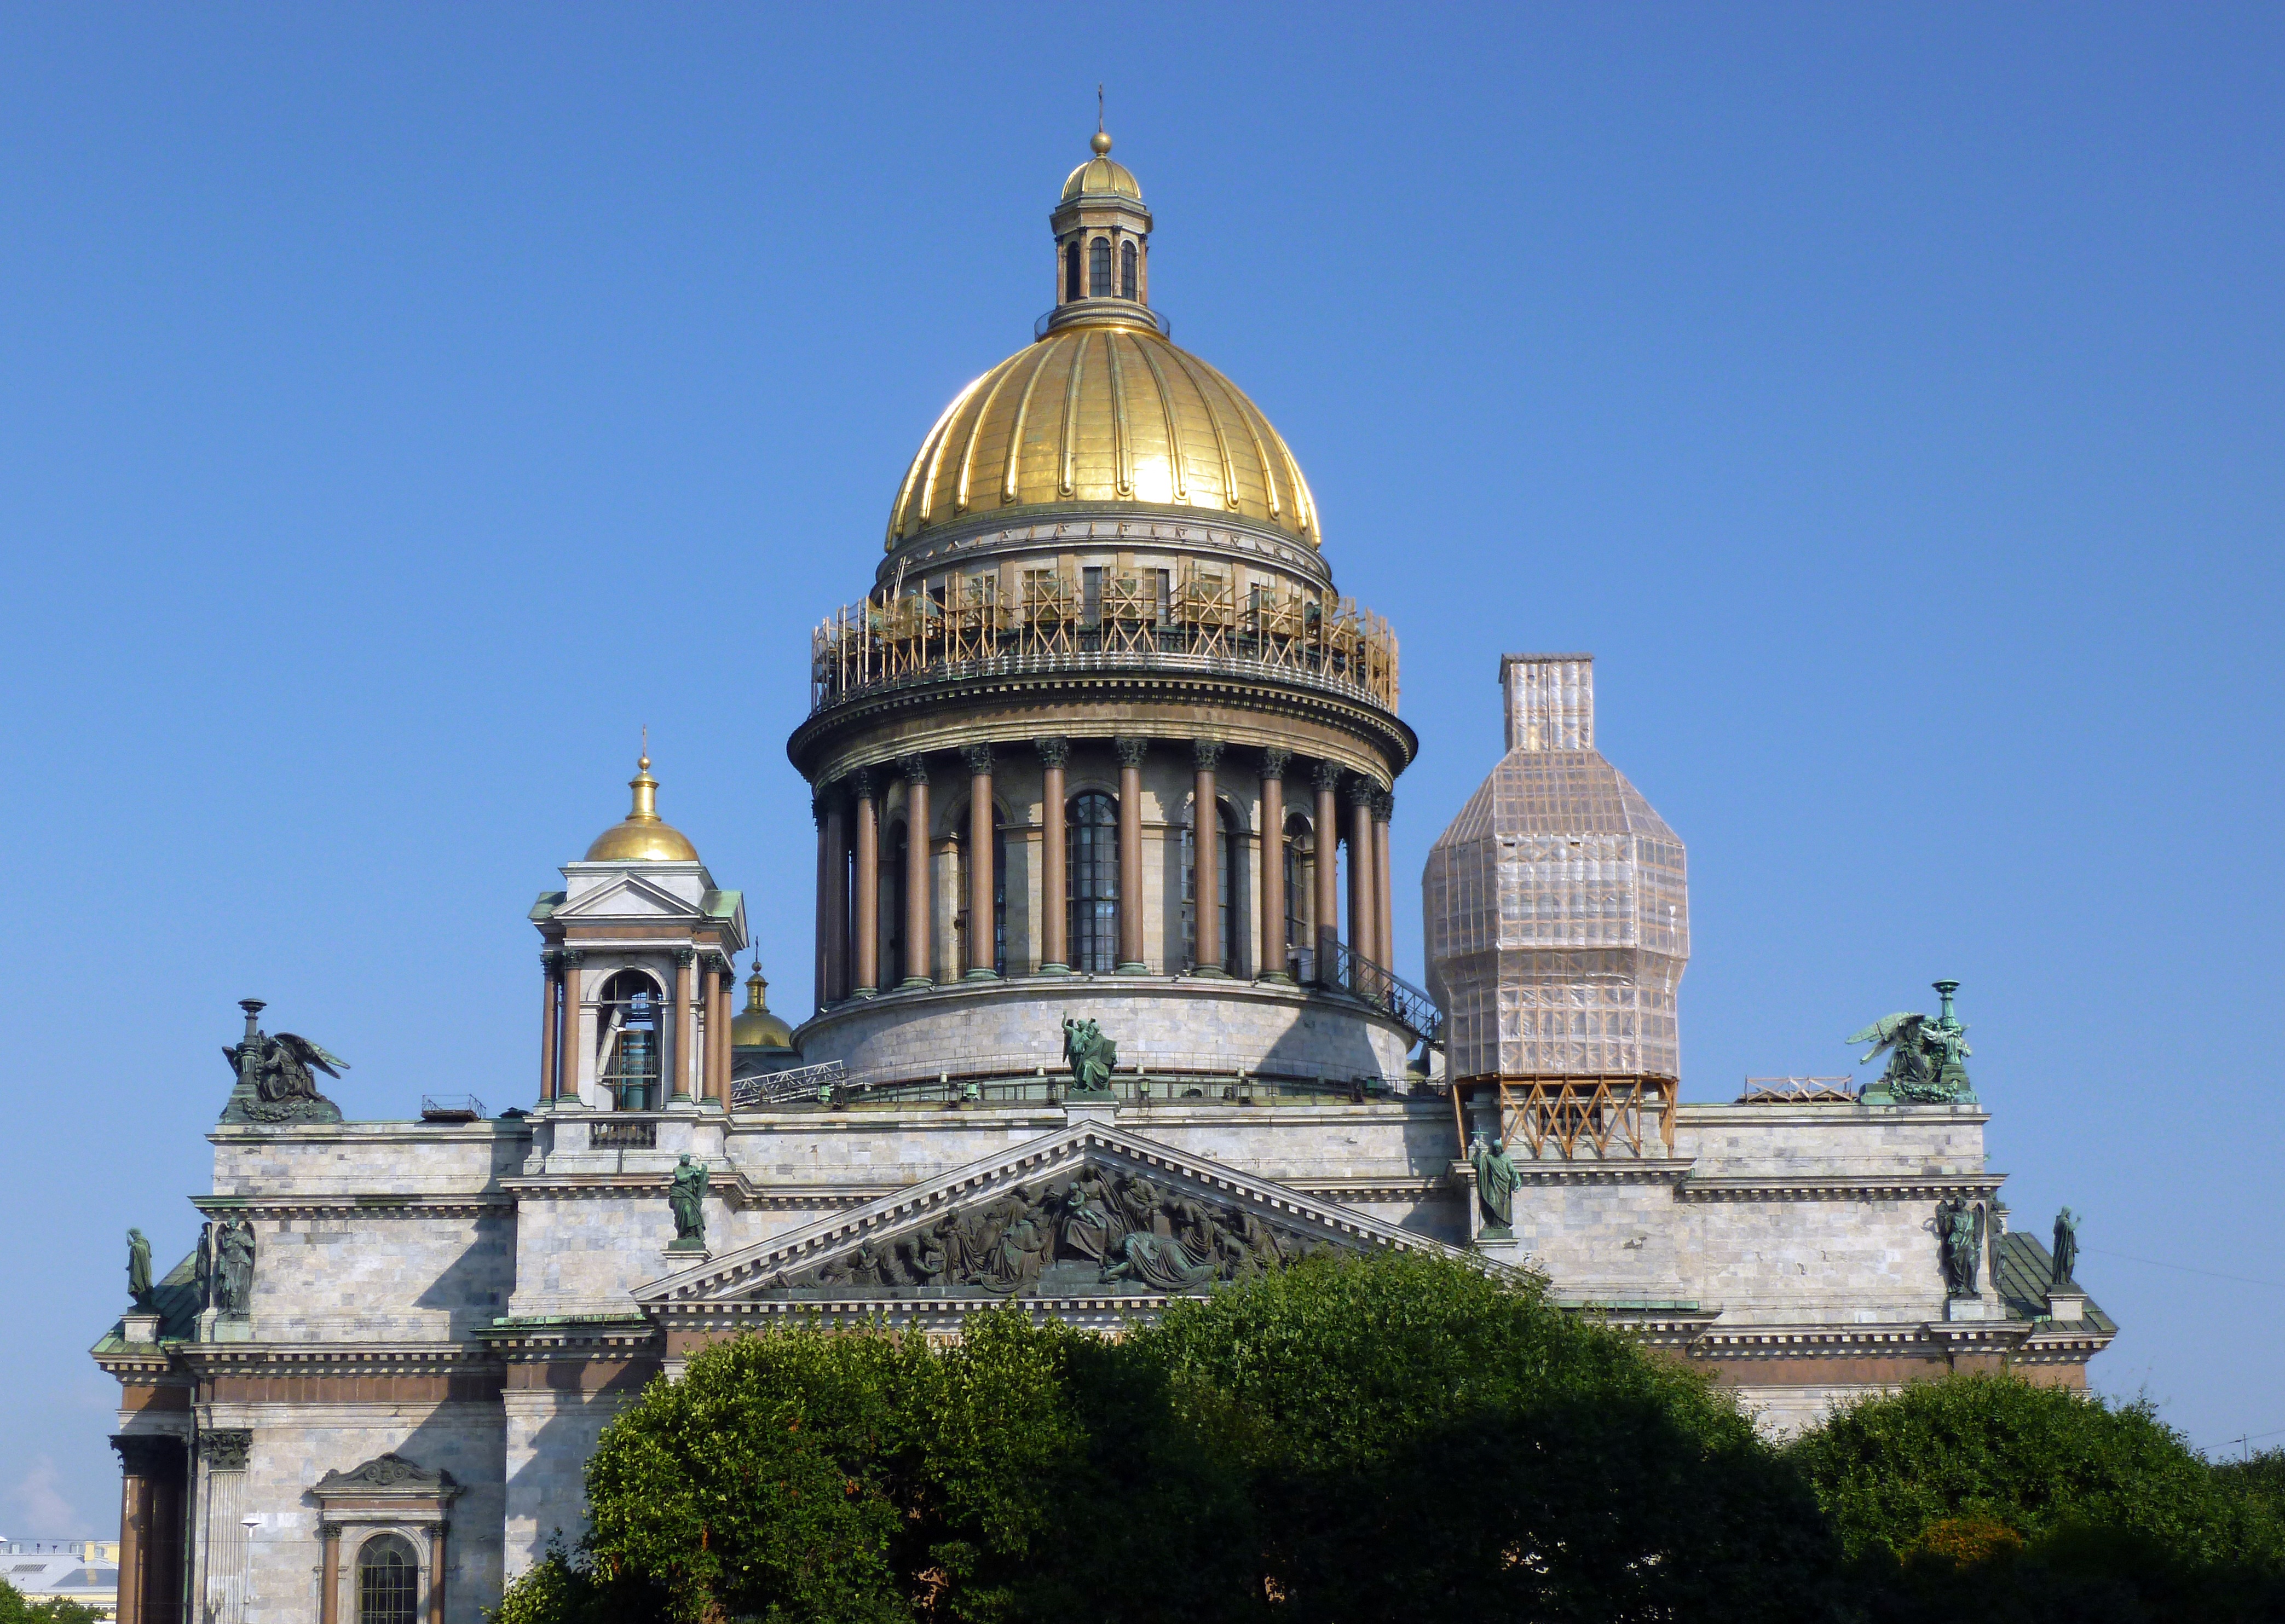
building, tower, landmark, church, cathedral, place of worship, places of interest, monastery, basilica, dome, russia, historically, st petersburg, historic site, sankt petersburg, byzantine architecture, st isaac's cathedral